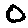
Label: 0